Grover Loening

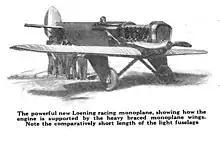
Loening designed monoplane, circa 1923.

When asked how to say his name, he told "The Literary Digest": "The correct American pronunciation, used by me and universally in aviation, is one that ignores the "e" or the umlaut suggestion; viz., the "low" is pronounced as "low" to rhyme with "doe", and accenting the first syllable—"lo'ning"." (Charles Earle Funk, "What's the Name, Please?", Funk & Wagnalls, 1936.)